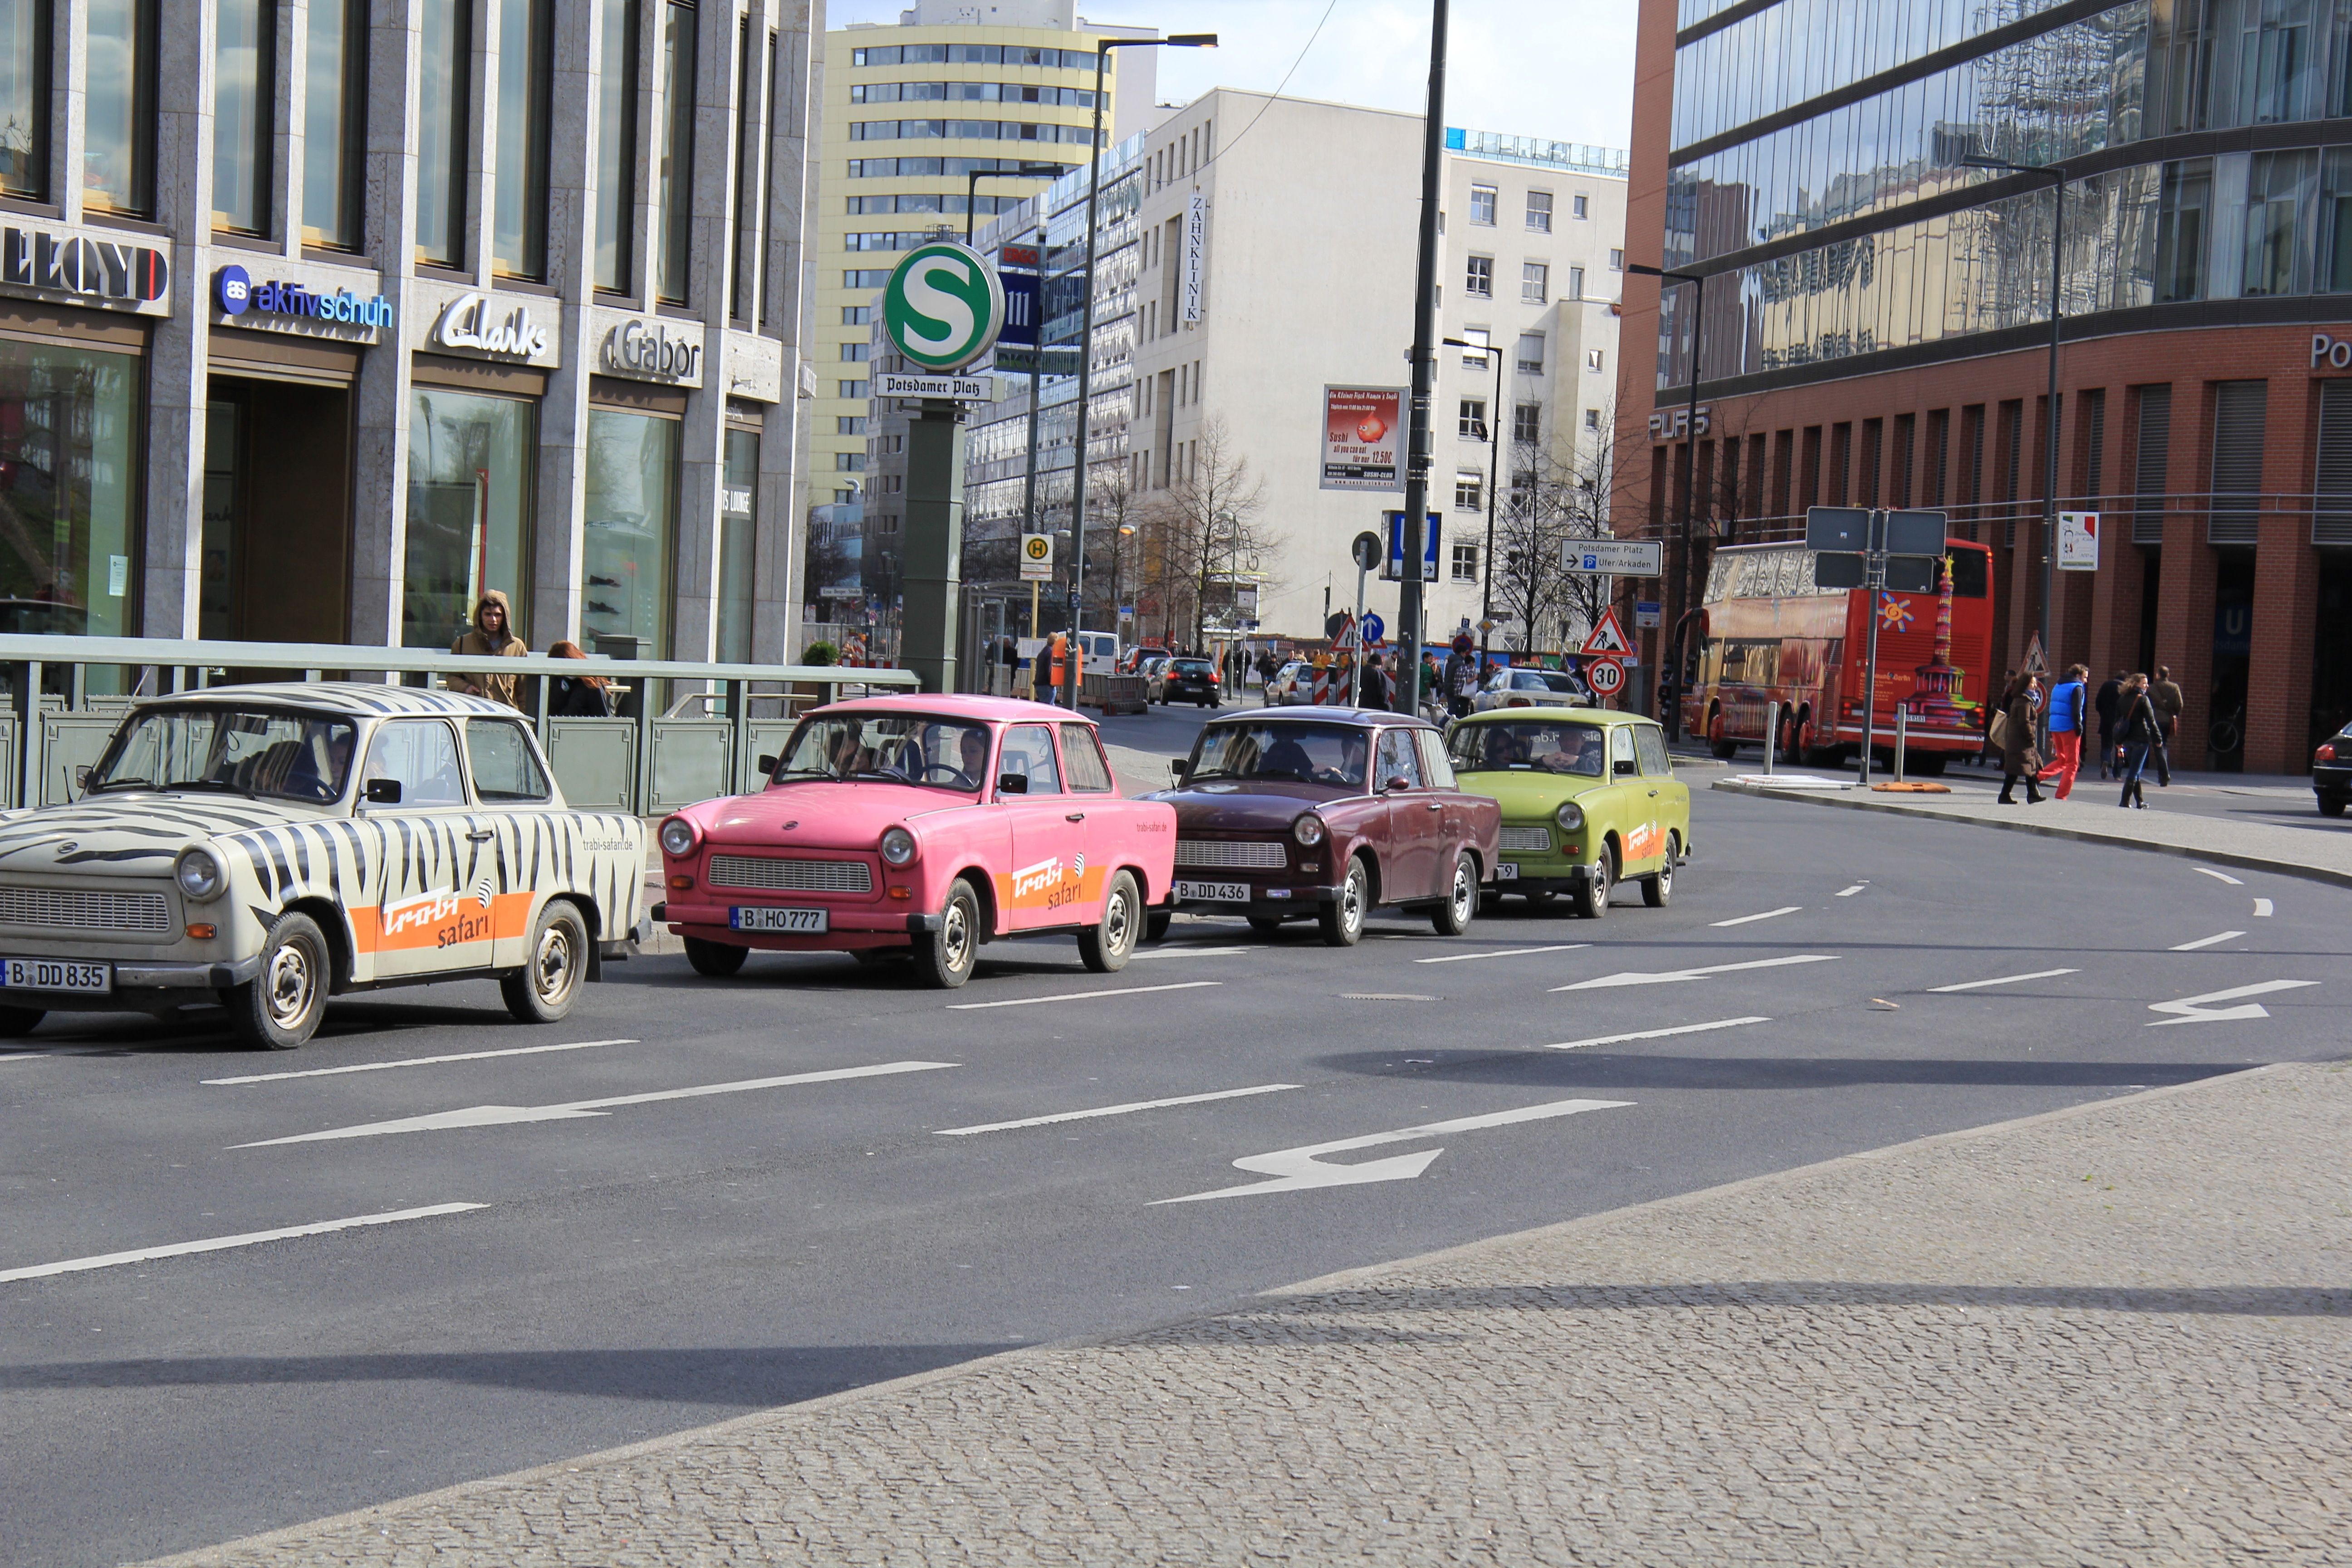
pedestrian, road, traffic, street, city, urban, downtown, taxi, transport, vehicle, lane, public transport, supercar, infrastructure, berlin, neighbourhood